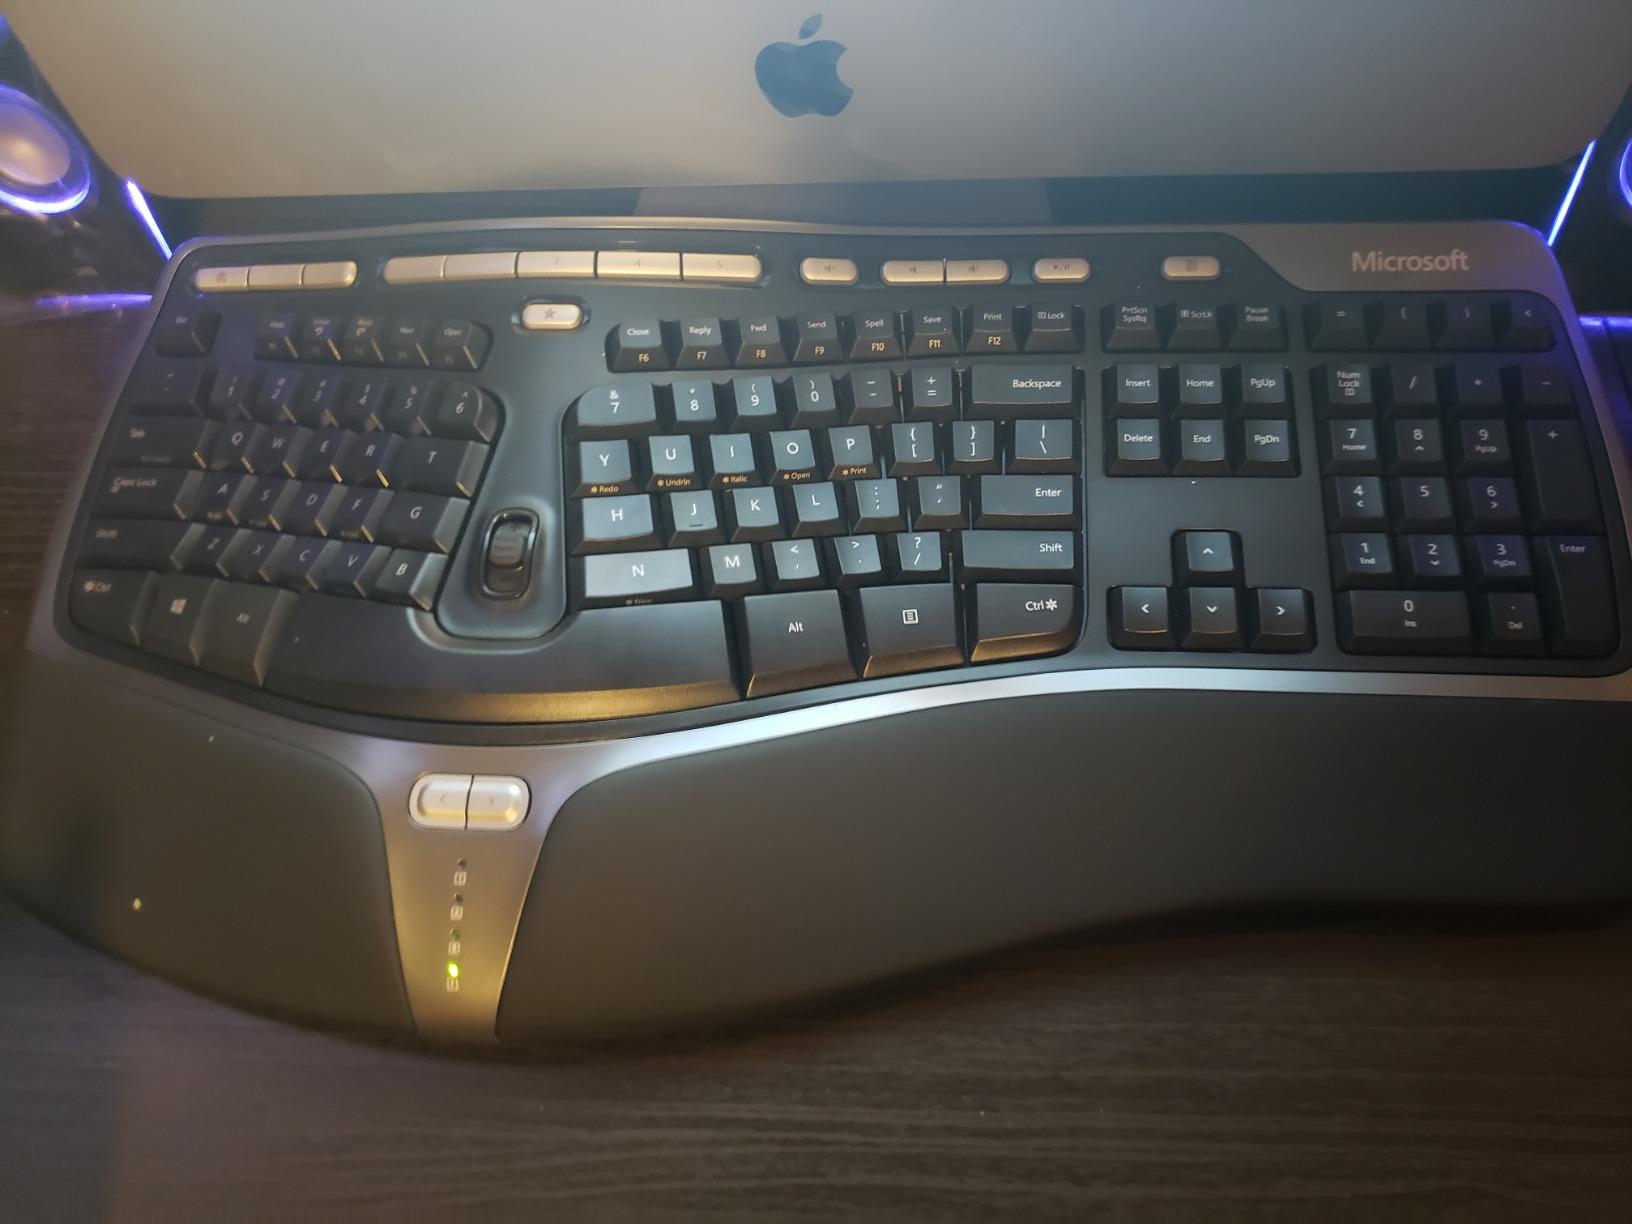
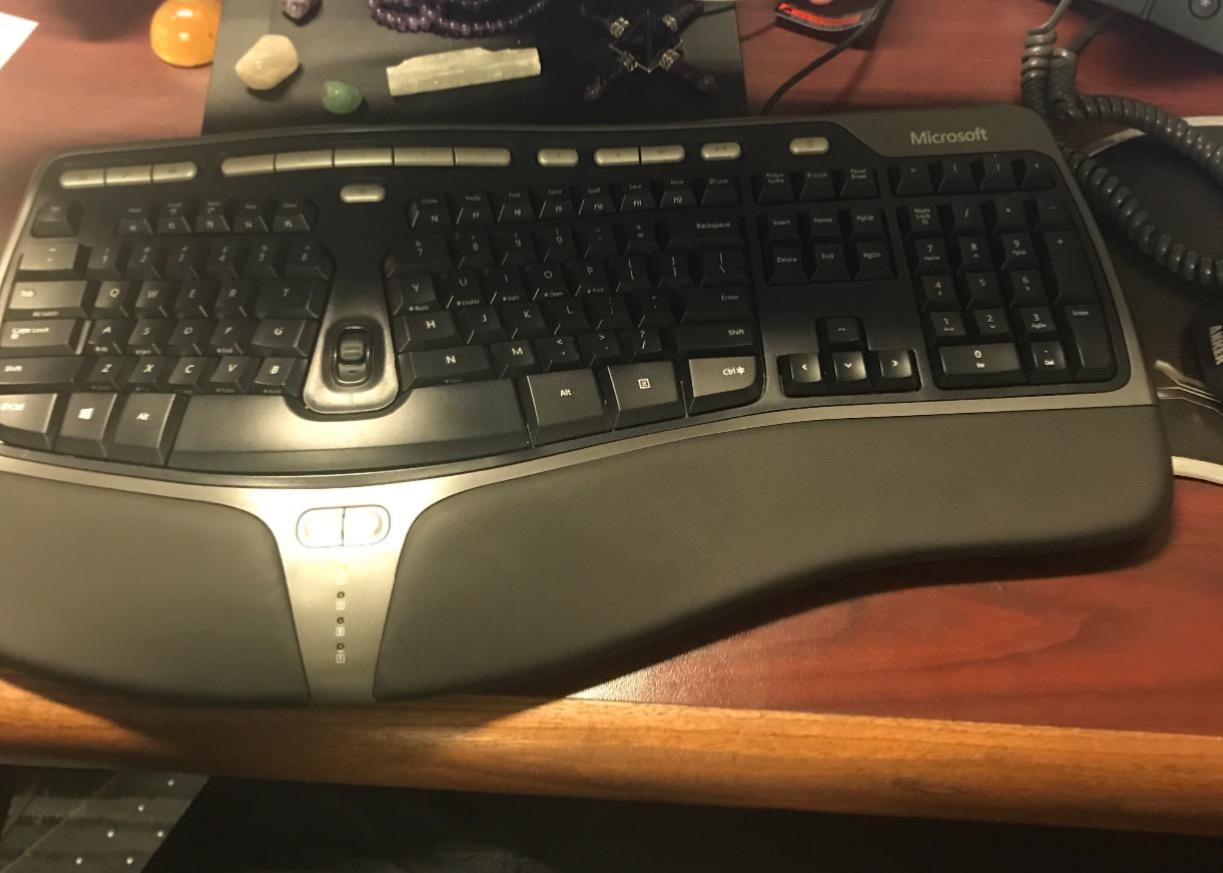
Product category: keyboard
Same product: yes